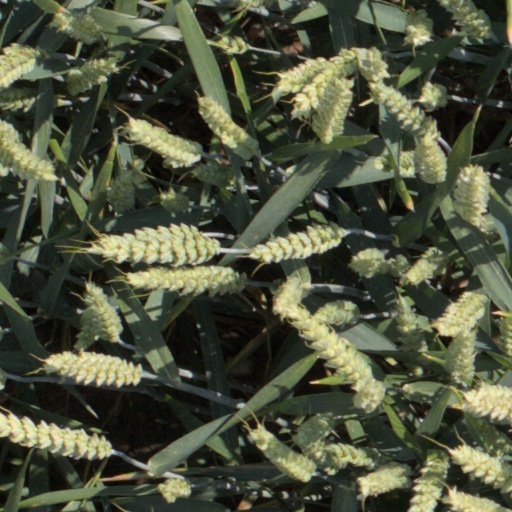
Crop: wheat